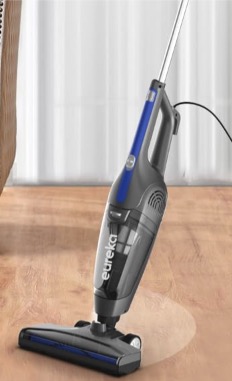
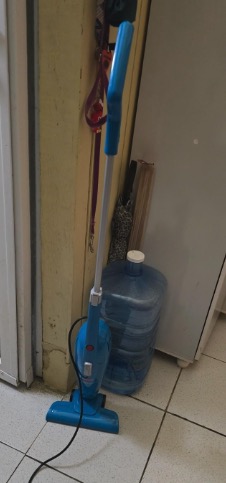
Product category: items_vacuum
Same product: no